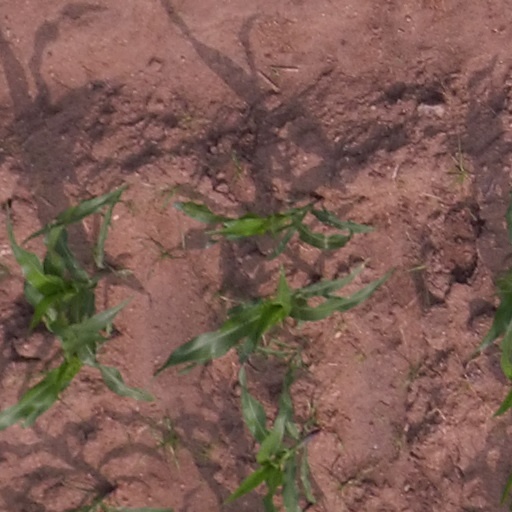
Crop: maize; corn